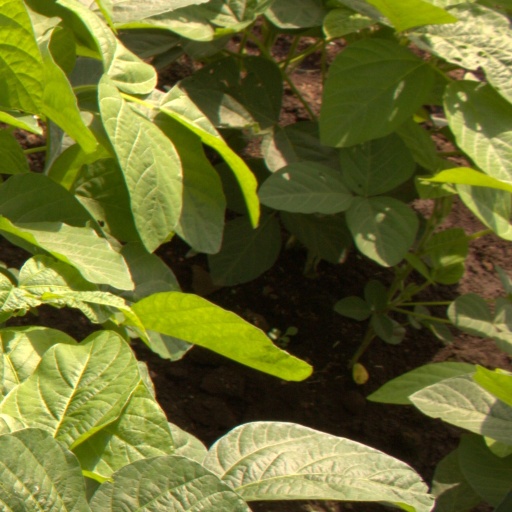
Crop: soybean